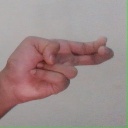
अक्षर: ह